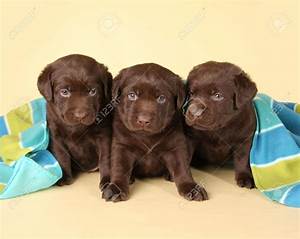
Label: dog